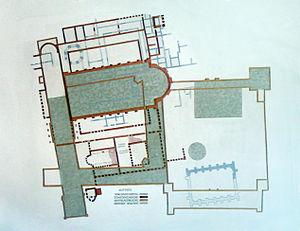
La basilique de Constantin de Trèves, à l'origine une aula romaine, abrite la reconstitution de la plus vaste salle qui nous soit parvenue de l'Antiquité. L'espace intérieur de l’édifice est long de 67 m, large de 27,20 m et haut de 33 m. La basilique est inscrite au Patrimoine mondial de l'UNESCO. L'édifice fut plusieurs fois remanié avant de retrouver au XIXᵉ siècle son aspect initial. En 1856, la basilique a été consacrée au protestantisme et fait depuis fonction d'église protestante.